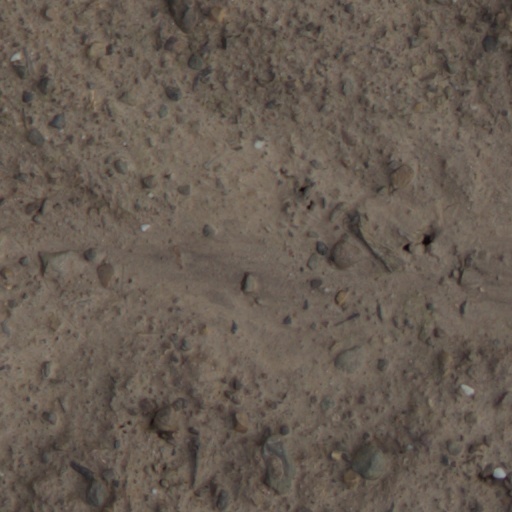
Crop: wheat